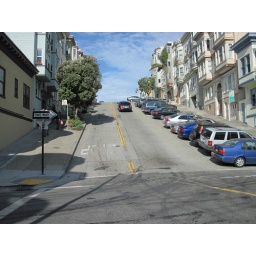
A day walking around SF. Random pictures of beautiful building and steetsA day walking around San Francisco. Random pictures of beautiful streets and buildings.